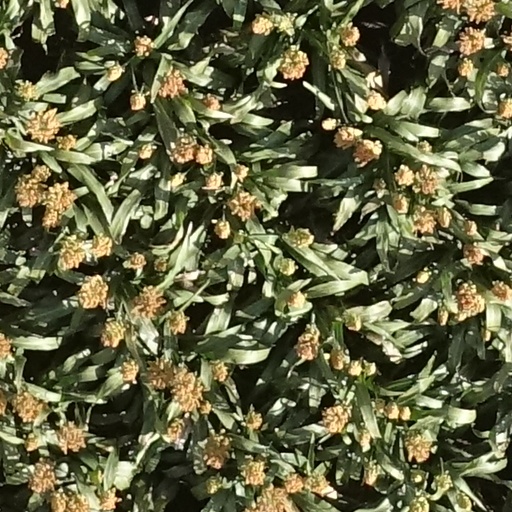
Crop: sorghum